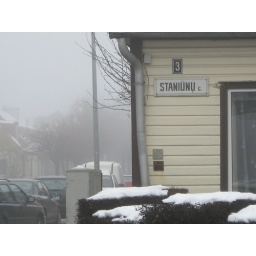
On our way the see our kids. American in Lithuania tip: look for street signs on corner houses, not on poles.